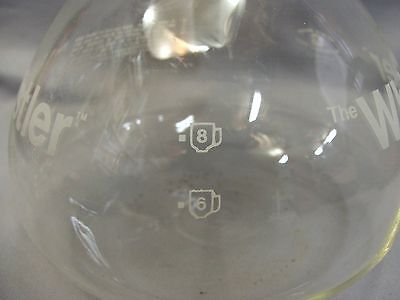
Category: kettle